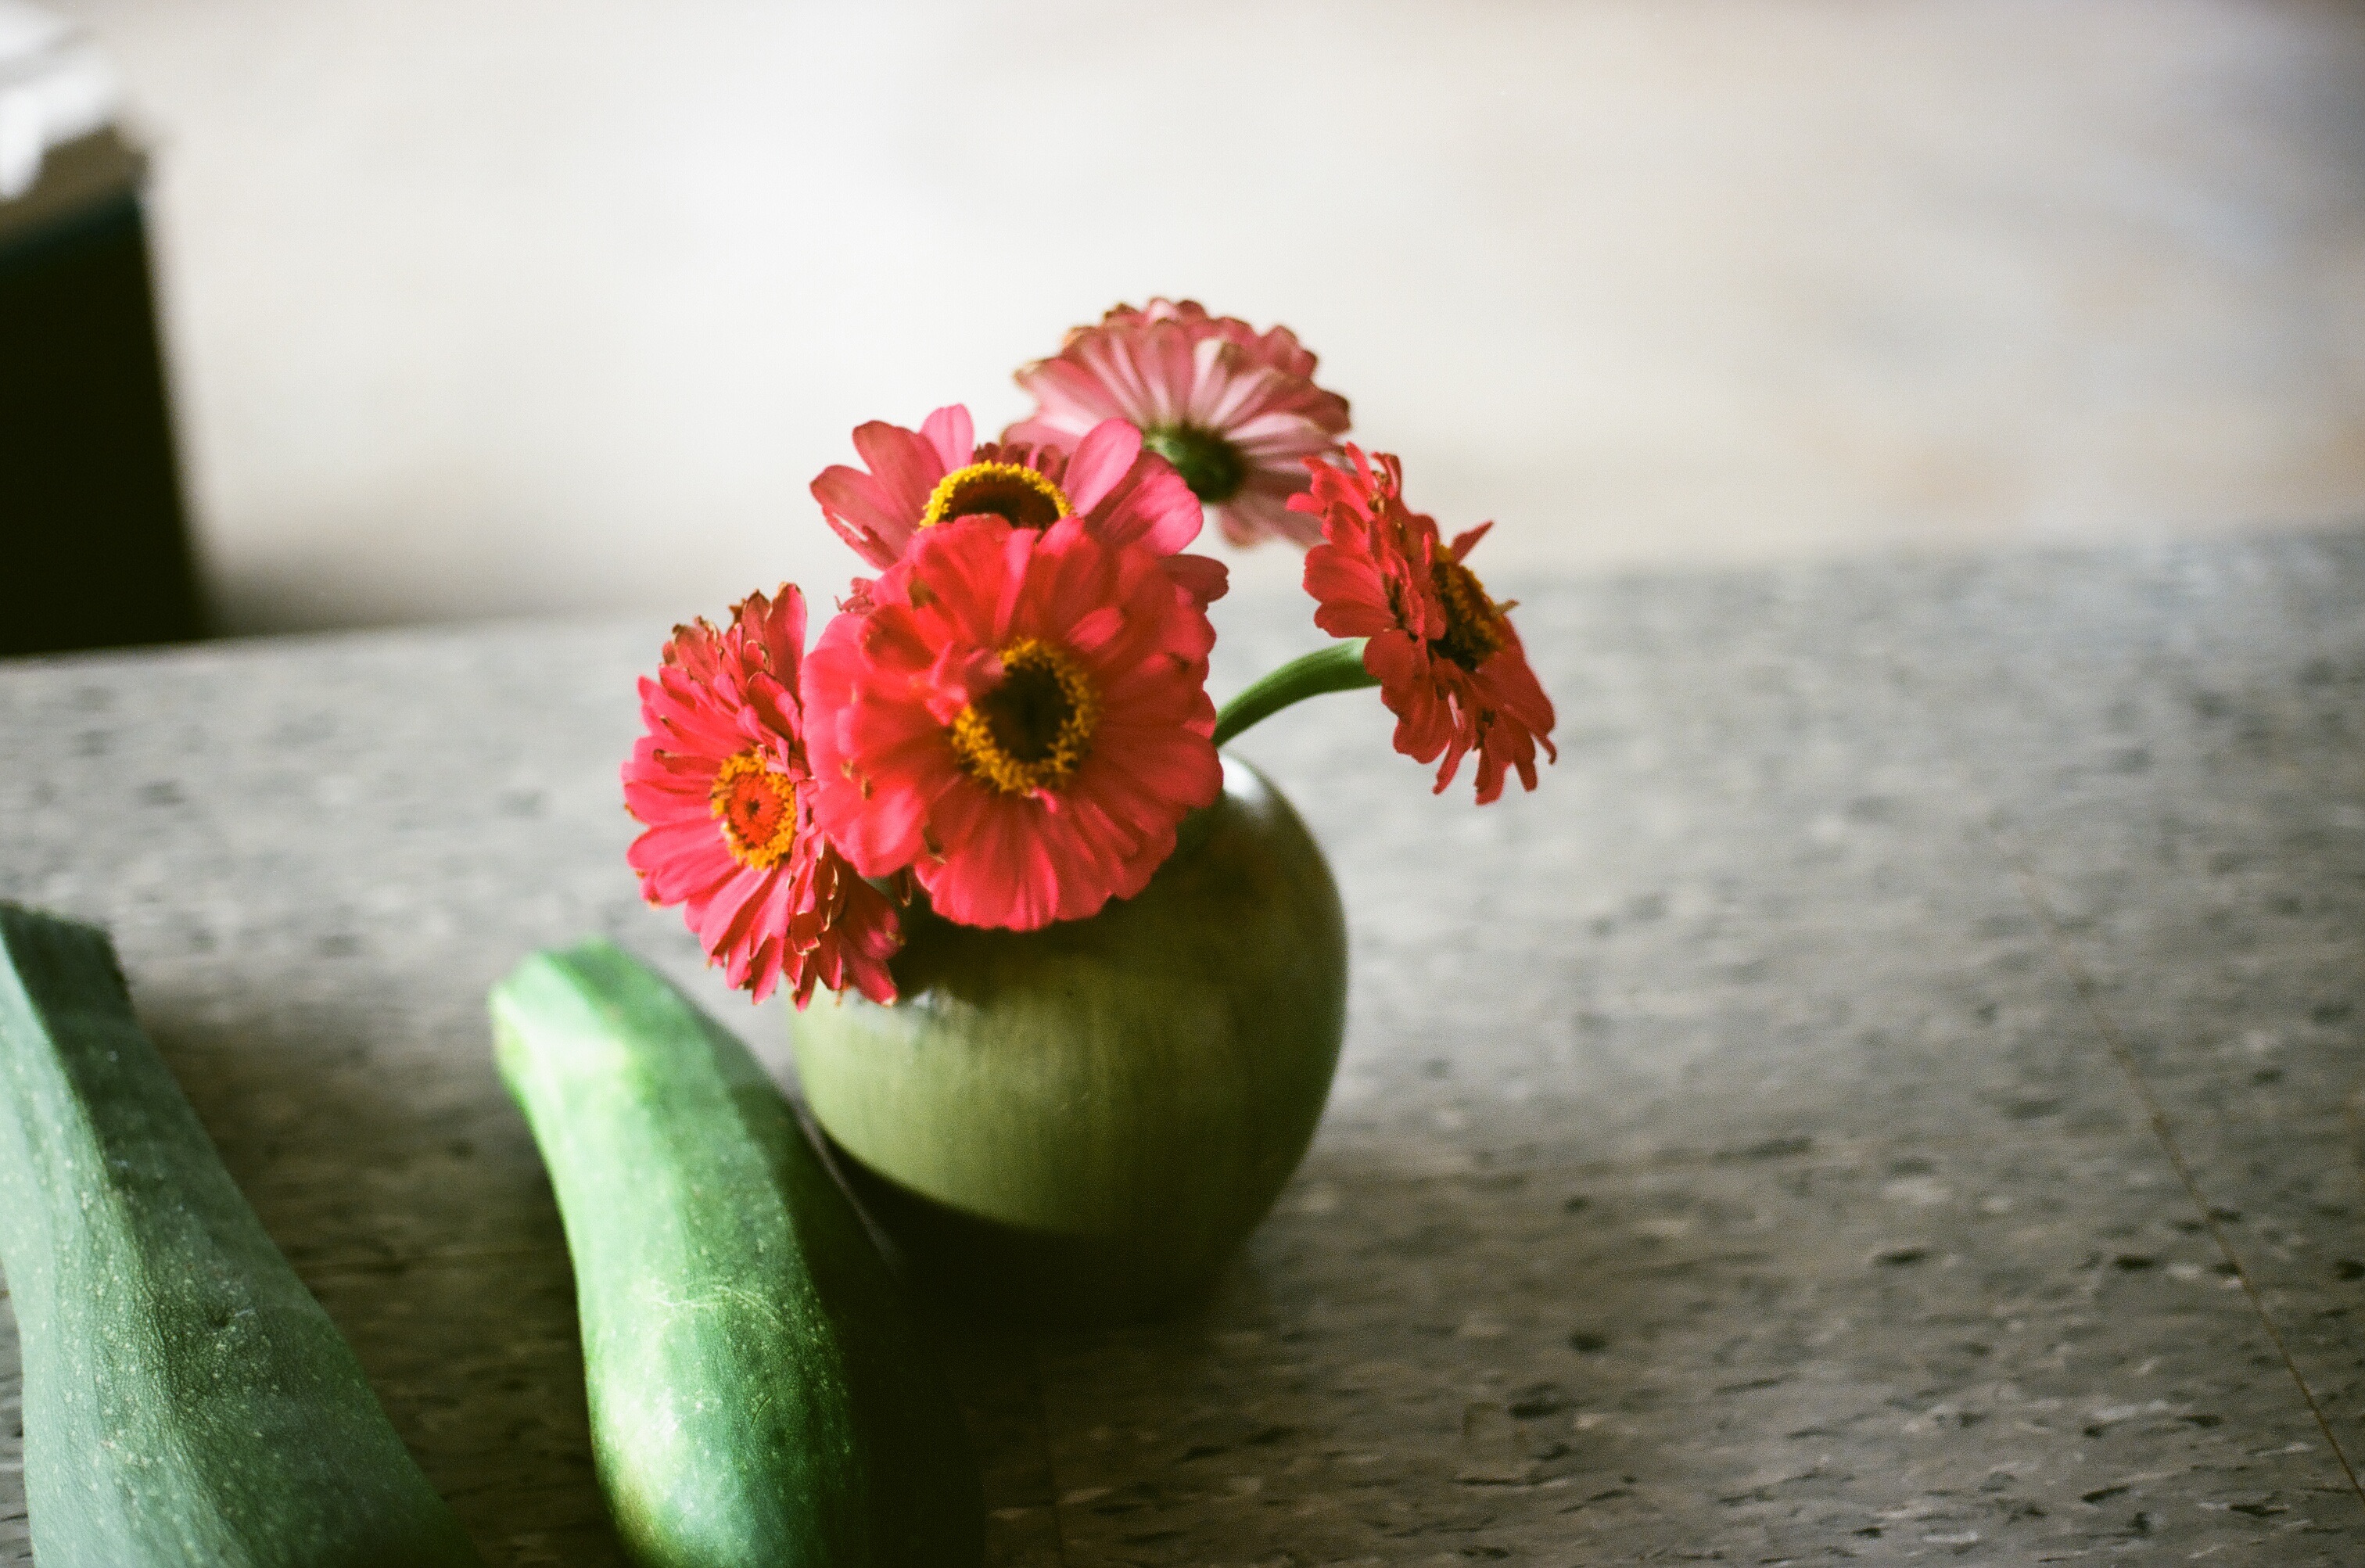
blossom, plant, flower, petal, red, flora, floristry, macro photography, flowering plant, land plant, flower arranging